Pieces of a Woman

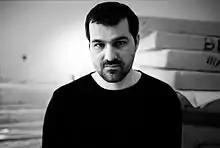
Director Kornél Mundruczó

The play "Pieces of a Woman" was created by Kornél Mundruczó and Kata Wéber, a couple who experienced miscarriage during pregnancy. The couple did not initially talk about their experience or process their grief, but Mundruczó read a scene written in Wéber's notebook depicting a woman and her mother debate child loss and felt that it needed exploration. Wéber, who had already titled the scene "Pieces of a Woman", became the playwright after Mundruczó encouraged her to make a "family drama" from the scene; the play was originally performed at TR Warszawa in Warsaw, Poland. Following (Polish) Maja, her senile mother, and her Norwegian husband, the play contained two scenes: the childbirth and a family dinner in the aftermath. For BroadwayWorld, Filip Piotrowicz wrote that the scenes being performed in real time with real props (including a working oven and food being cooked inside) felt both like a film and classic theatrical form. The birth scene was multimedia, with the performance being recorded by a camera freely roaming the stage and live-streamed on screens in the theater, and other screens showing ultrasound scans of the fetus.